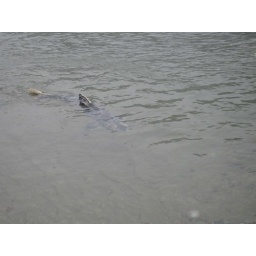
This old boy had been in the fresh water for a long time and was almost ready to die.